Kuwana, Mie

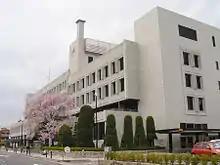
Kuwana City Hall

Kuwana is located in northern Mie Prefecture, facing the Pacific Ocean. It is located at the mouth of Kiso Three Rivers dividing Mie and Aichi Prefectures, the city has functioned as a regional center of fishing, industry, business, and culture.